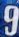
Number: 9